Inca Empire

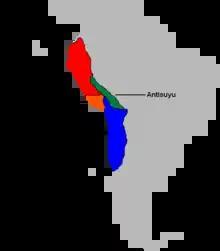
The four "suyus" or quarters of the empire

According to some historians, such as Terence N. D'Altroy, male and female roles were considered equal in Inca society. The "indigenous cultures saw the two genders as complementary parts of a whole". In other words, there was not a hierarchical structure in the domestic sphere for the Incas. Within the domestic sphere, women came to be known as weavers, although there is significant evidence to suggest that this gender role did not appear until colonizing Spaniards realized women's productive talents in this sphere and used it to their economic advantage. There is evidence to suggest that both men and women contributed equally to the weaving tasks in pre-Hispanic Andean culture. Women's everyday tasks included: spinning, watching the children, weaving cloth, cooking, brewing chichi, preparing fields for cultivation, planting seeds, bearing children, harvesting, weeding, hoeing, herding, and carrying water. Men on the other hand, "weeded, plowed, participated in combat, helped in the harvest, carried firewood, built houses, herded llama and alpaca, and spun and wove when necessary". This relationship between the genders may have been complementary. Onlooking Spaniards believed women were treated like slaves, because women did not work in Spanish society to the same extent, and certainly did not work in fields. Women were sometimes allowed to own land and herds because inheritance was passed down from both the mother's and father's side of the family. Kinship within the Inca society followed a parallel line of descent. In other words, women descended from women and men descended from men. Due to the parallel descent, a woman had access to land and other assets through her mother.